Distinguished Service Cross (United States)

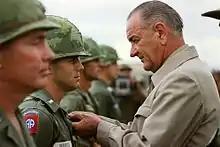
President Lyndon B. Johnson awards the Distinguished Service Cross to First Lieutenant Marty A. Hammer

Patrick Brady, a helicopter pilot with the 44th Medical Brigade, and Robert L. Howard, a Special Forces NCO, received both the Medal of Honor and the Distinguished Service Cross in Vietnam. Major General Keith L. Ware, who had earned the Medal of Honor in World War II and who was killed in action in September 1968, received a posthumous Distinguished Service Cross.